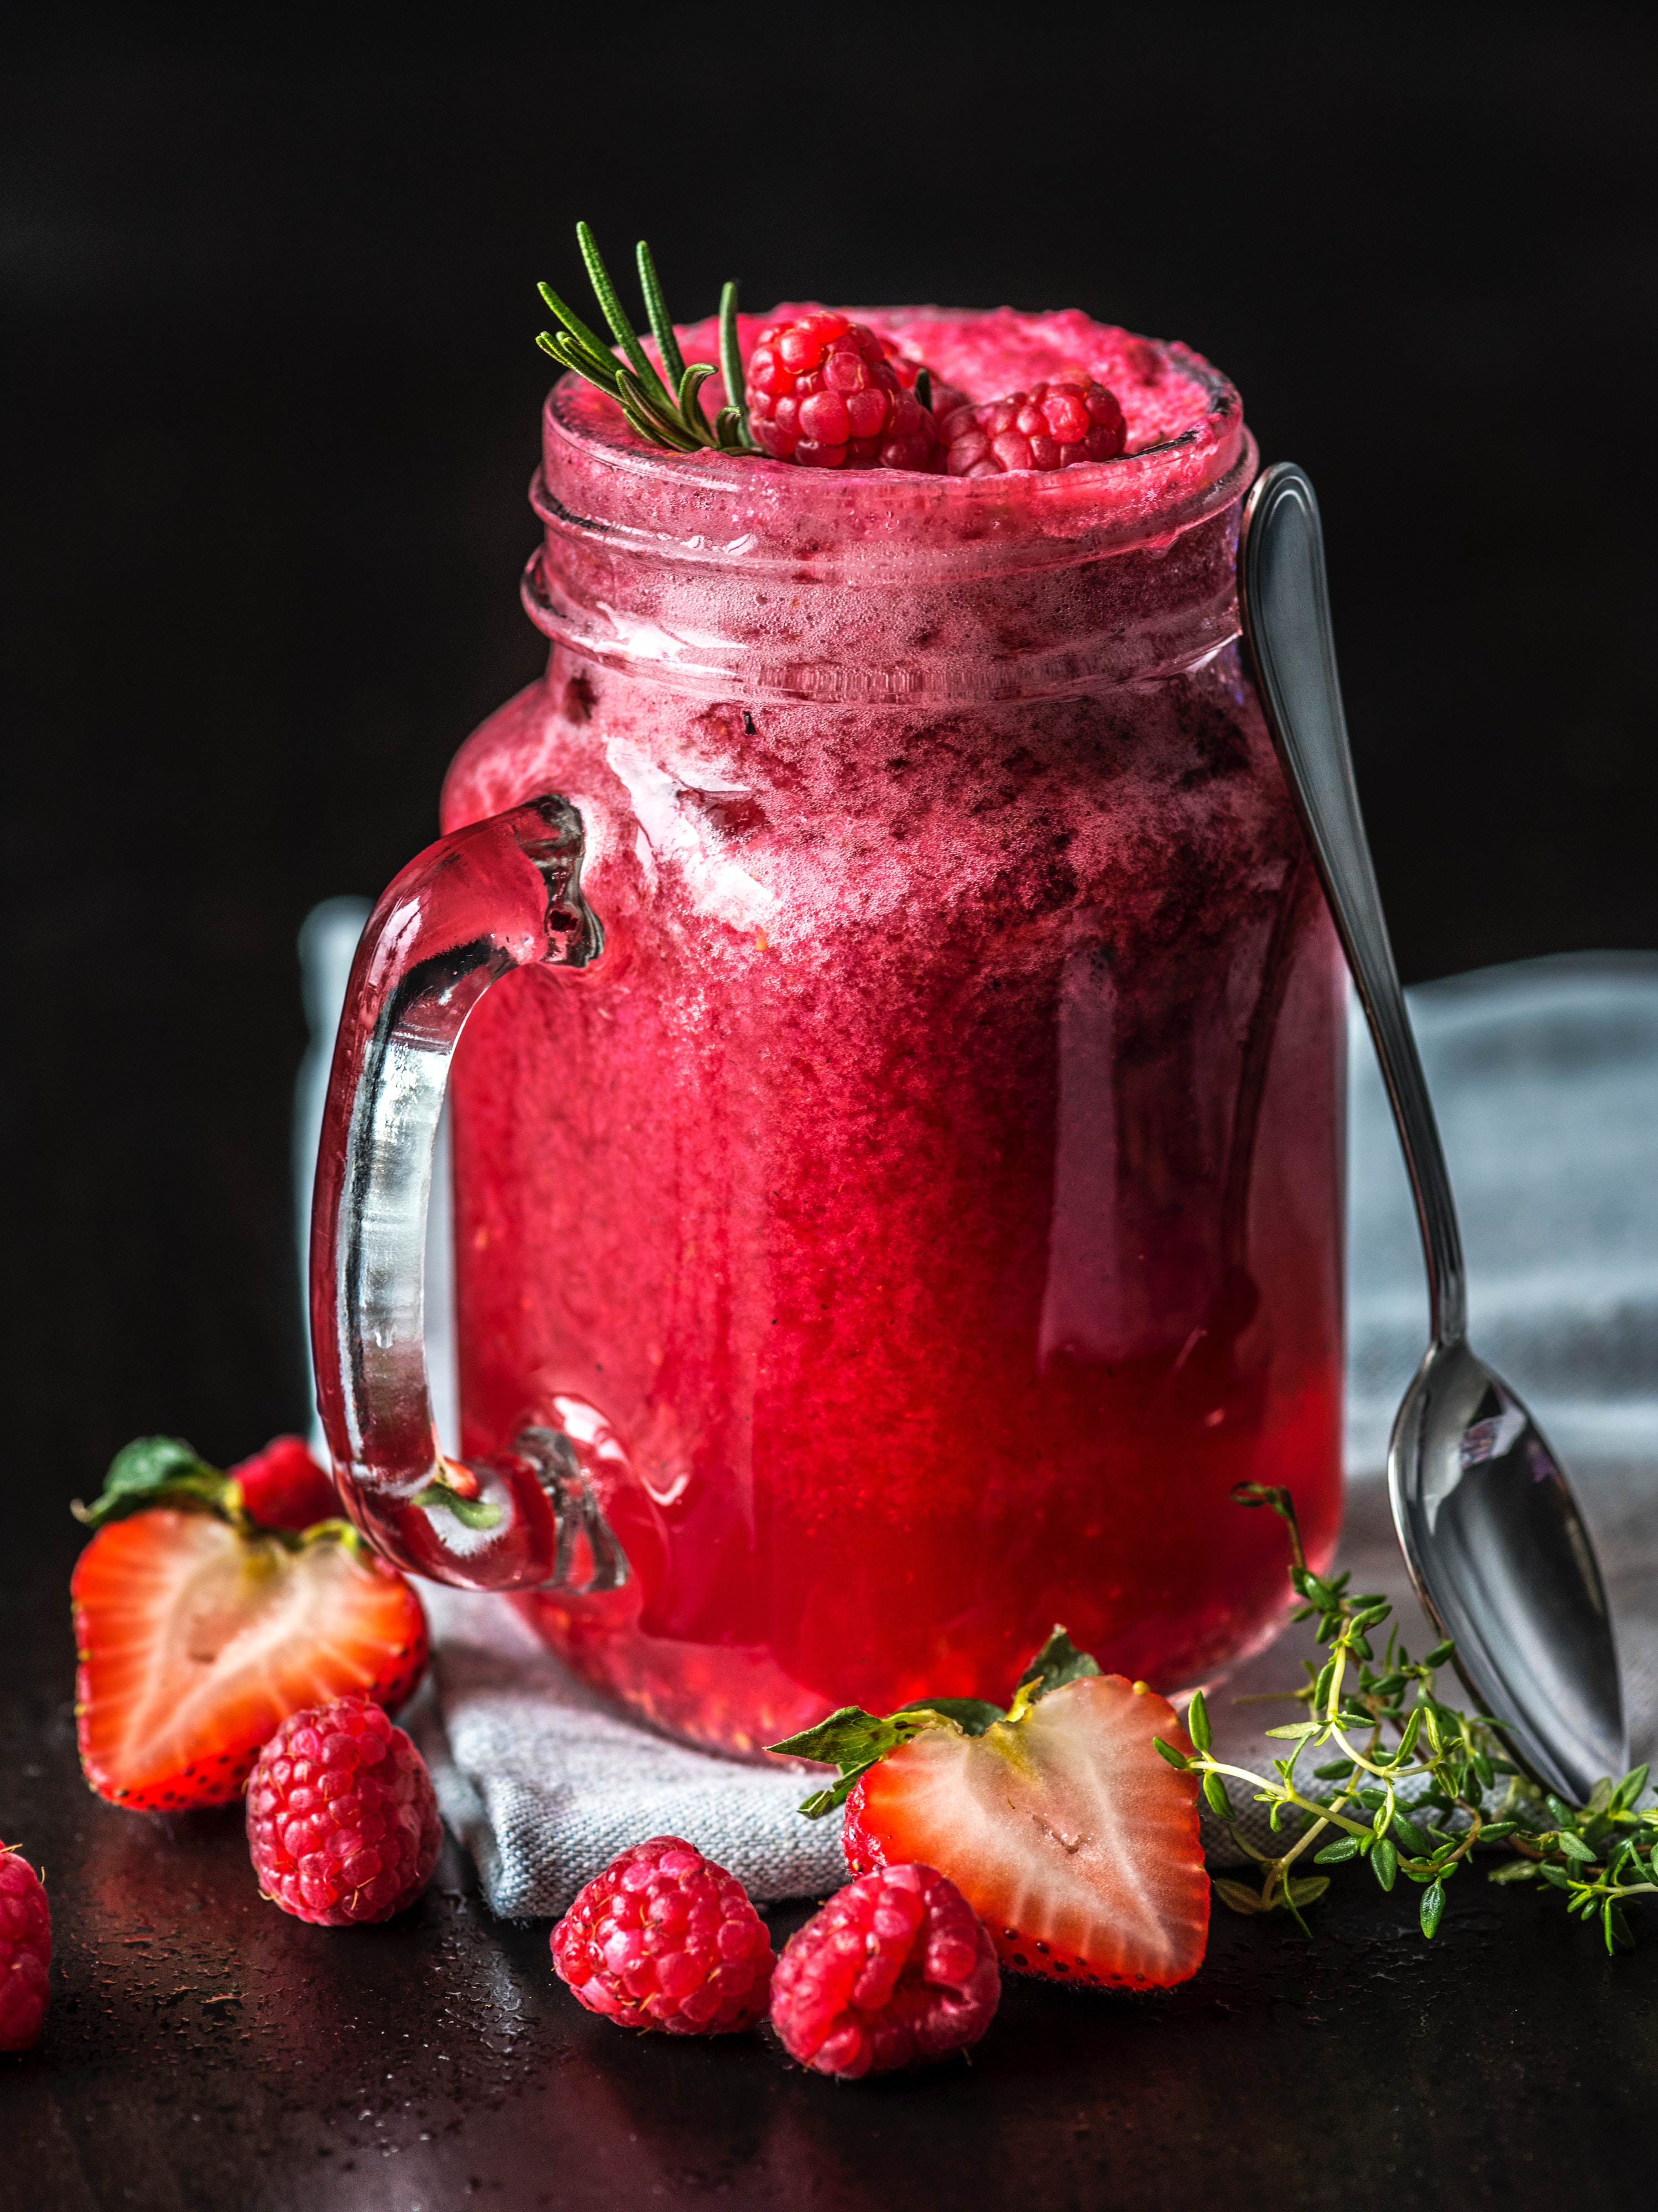
food, strawberry, strawberries, berry, red, raspberry, ingredient, fruit, smoothie, strawberry juice, drink, blackberry, cuisine, superfood, plant, health shake, dish, juice, produce, dessert, non alcoholic beverage, recipe, still life photography, Aguas frescas, shrub